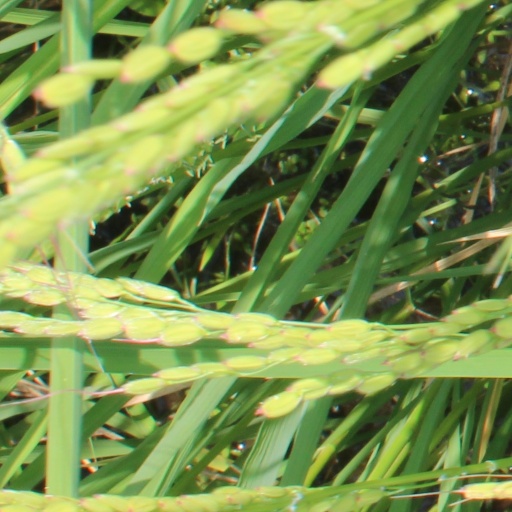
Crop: rice